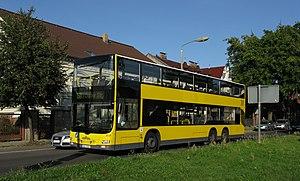
Un bus à impériale 3333 de la Berliner Verkehrsbetriebe, desservant la ligne 150 de l'arrêt Berlin-Buch à la station de métro Osloer Straße. Le véhicule est un MAN Lion's City DD/A39.